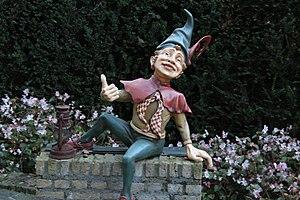
Efteling est un parc d'attractions et complexe de loisirs néerlandais situé à Kaatsheuvel, au Brabant-Septentrional.